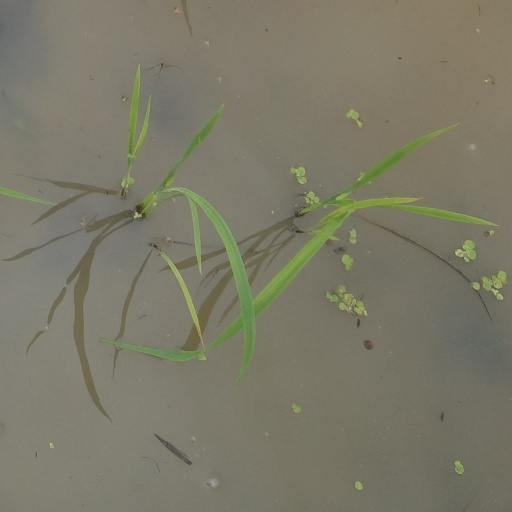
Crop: rice